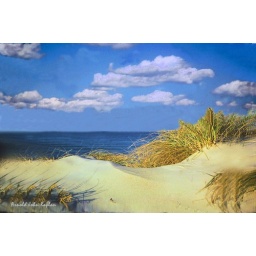
This scene had a plain blue sky so I added the clouds by cloning them in.